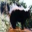
Label: skunk